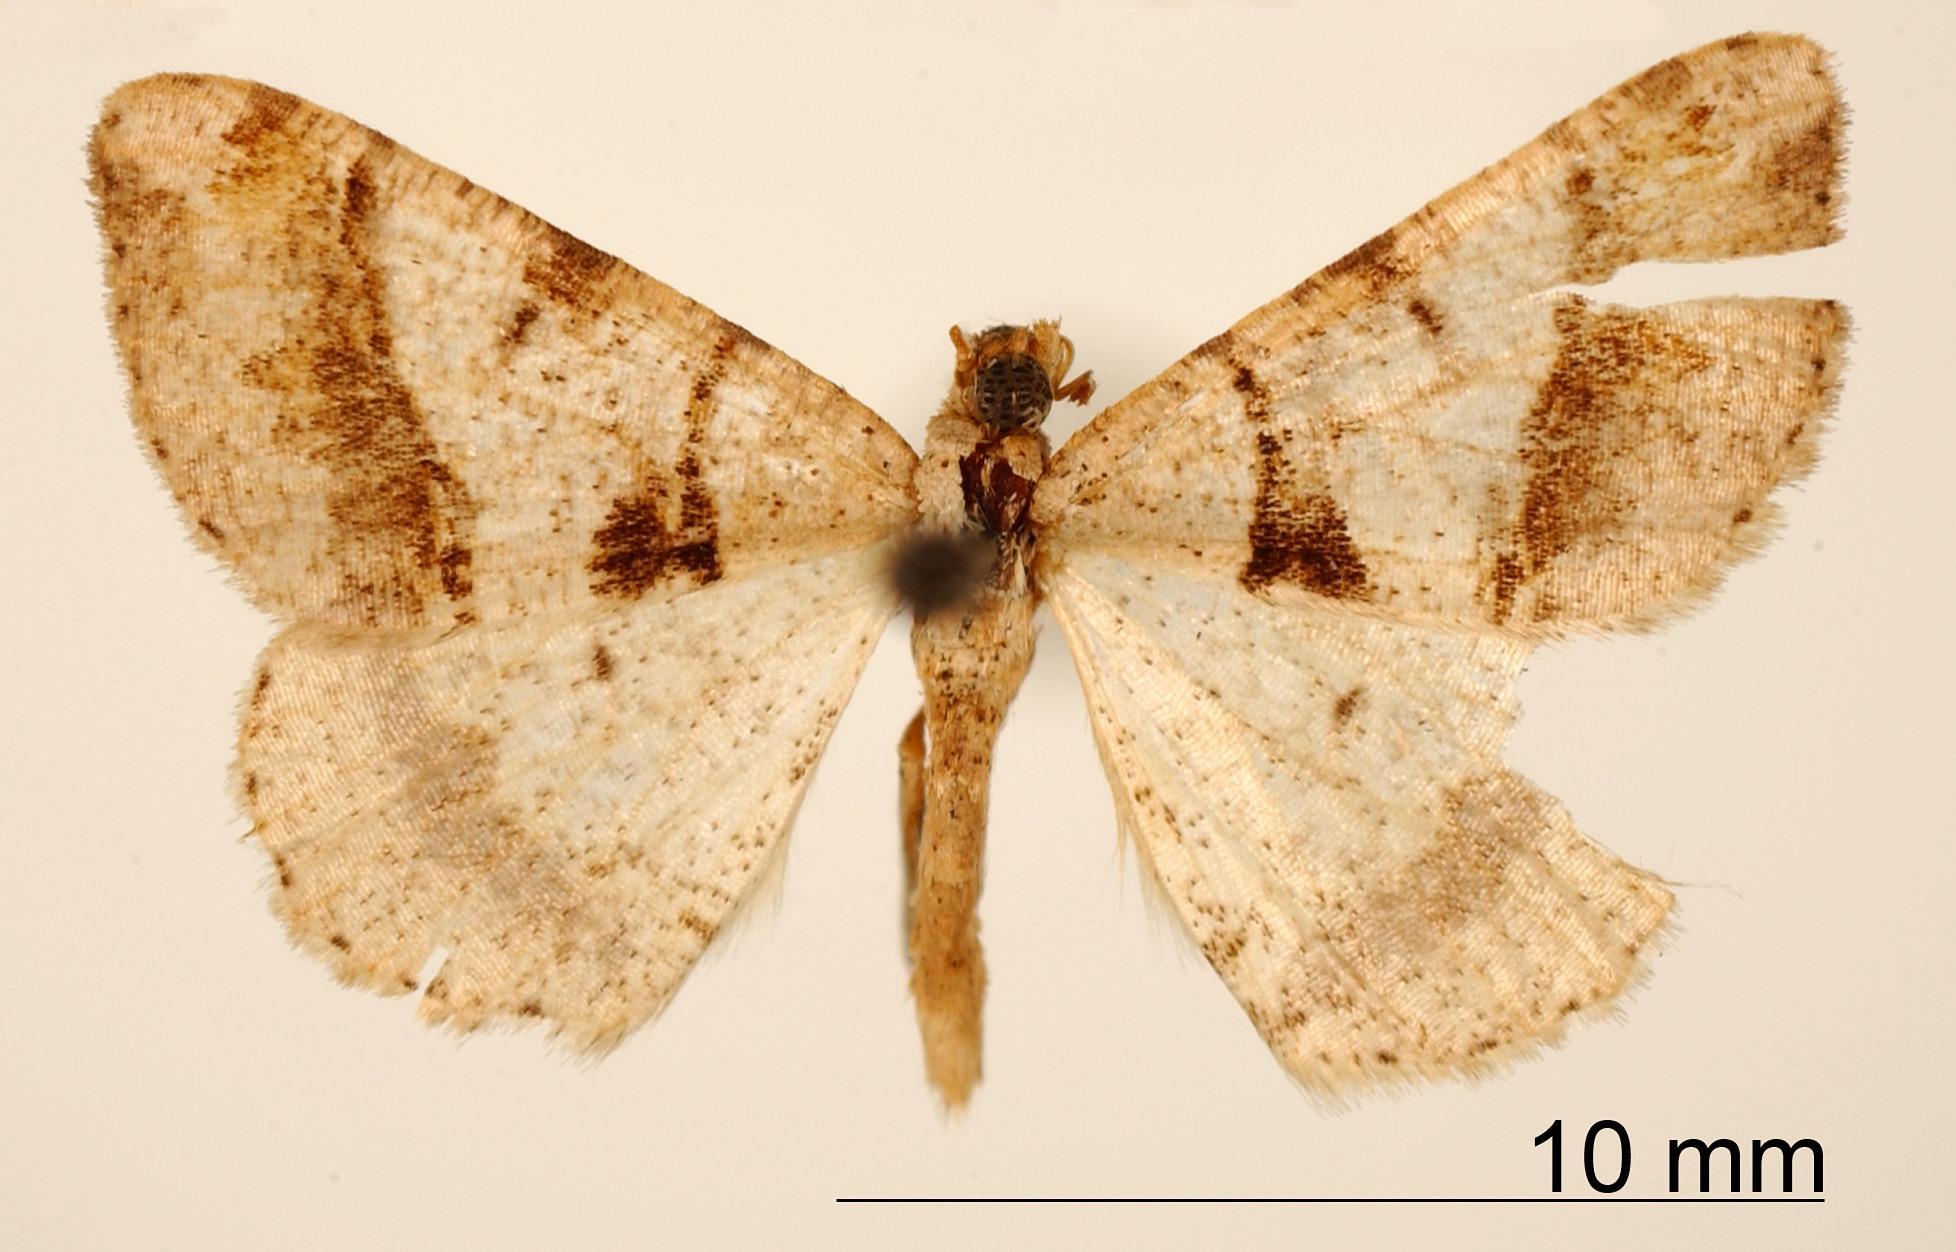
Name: Macaria pacianaria
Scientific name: Macaria pacianaria Schaus, 1923
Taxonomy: Animalia, Arthropoda, Insecta, Lepidoptera, Geometridae, Ennominae
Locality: Alto Cedro, [not stated], Santiago de Cuba, Cuba